Harry Rankin

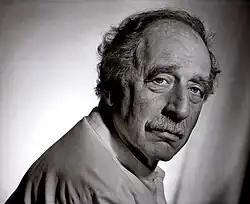

Harry Rankin (May 8, 1920 – February 26, 2002) was a Vancouver lawyer and long term member of the Vancouver City Council.